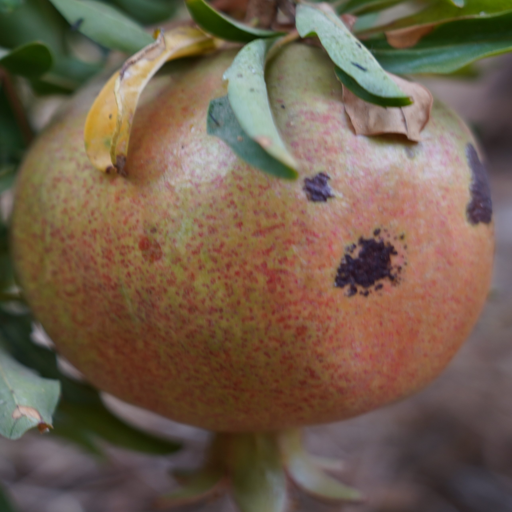
Label: Colletotrichum spp